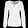
Label: Shirt